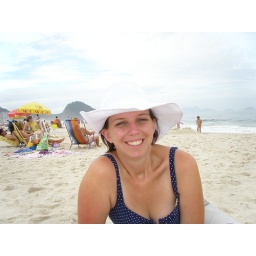
About to swim in the yellow water